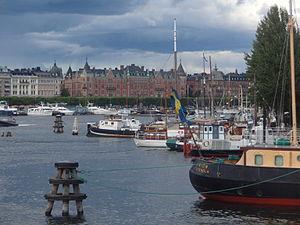
Vue de Strandvägen, Stockholm (Suède).
Östermalm est un quartier central de Stockholm en Suède qui a donné son nom au district homonyme.
Strandvägen est une avenue prestigieuse de Stockholm. Longue de 1 200 m, elle se situe dans le quartier d'Östermalm et relie la place Nybroplan, près du centre ville, au parc de Djurgården à l'est.